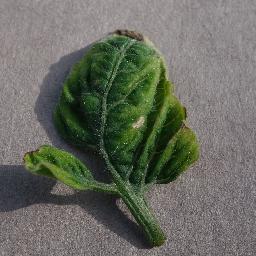
Label: Tomato___Tomato_Yellow_Leaf_Curl_Virus